De Bellinga's: Vakantie op stelten

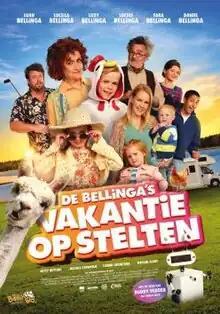
Theatrical release poster

De Bellinga's: Vakantie op stelten is a 2023 Dutch children's film directed by Armando de Boer. The film features the Dutch vlogging family De Bellinga's. The film won the Golden Film award after having sold 100,000 tickets. It is their second Golden Film award as their 2022 film "De Bellinga's: Huis op stelten" also won the Golden Film award.